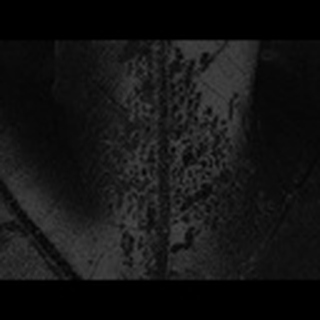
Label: cotton_aphids